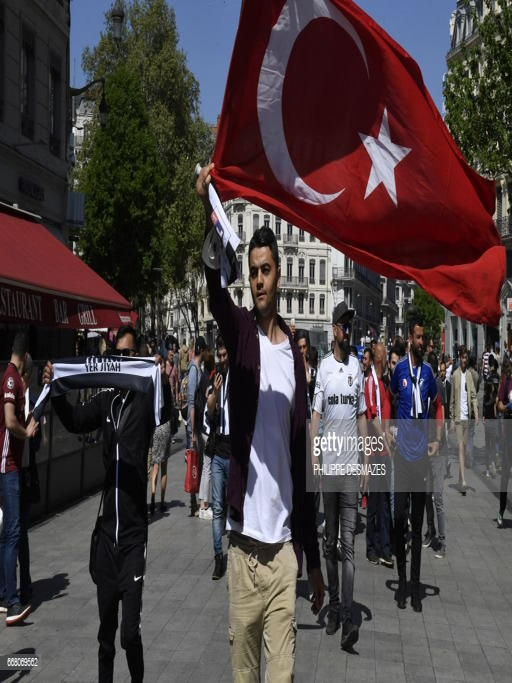
fans wave national flag as they gather in the streets hours before the football match .